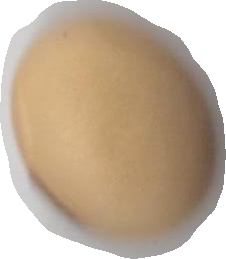
Variety: Anjasmoro